Philip Diehl (inventor)

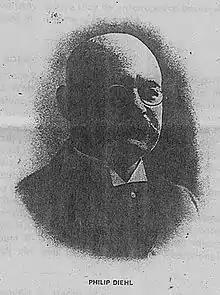

Philip H. Diehl (January 29, 1847 – April 7, 1913) was a German-American mechanical engineer and inventor who held several U.S. patents, including electric incandescent lamps, electric motors for sewing machines and other uses, and ceiling fans. Diehl was a contemporary of Thomas Edison and his inventions caused Edison to reduce the price of his incandescent bulb.